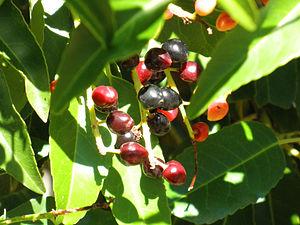
Le laurier du Portugal est une espèce d'arbustes de la famille des Rosaceae appartenant au genre Prunus section Laurocerasus. Il pousse naturellement dans les régions de climat atlantique d'Europe du sud-ouest et d'Afrique du nord-ouest. C'est un des éléments constituant l'écosystème de la laurisylve. Il est plus rarement appelé prunier du Portugal.